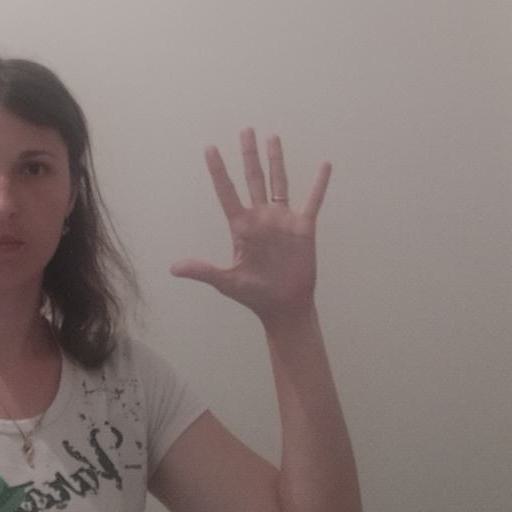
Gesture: palm